Monsoon Mansion

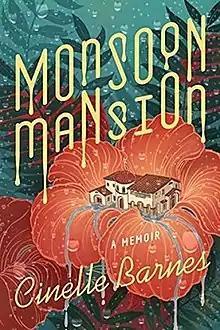
First edition

Monsoon Mansion is a 2018 memoir by Cinelle Barnes, published by Little A. It discusses the author's childhood in the Philippines, including bouts of poverty and struggle after initially having an affluent life.